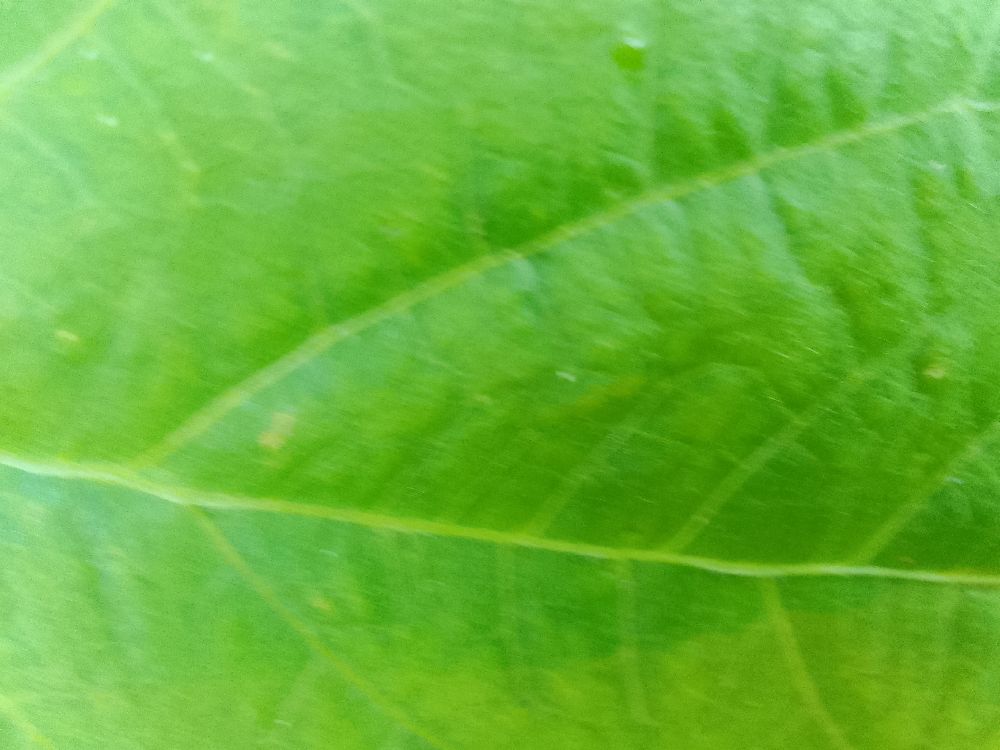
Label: healthy